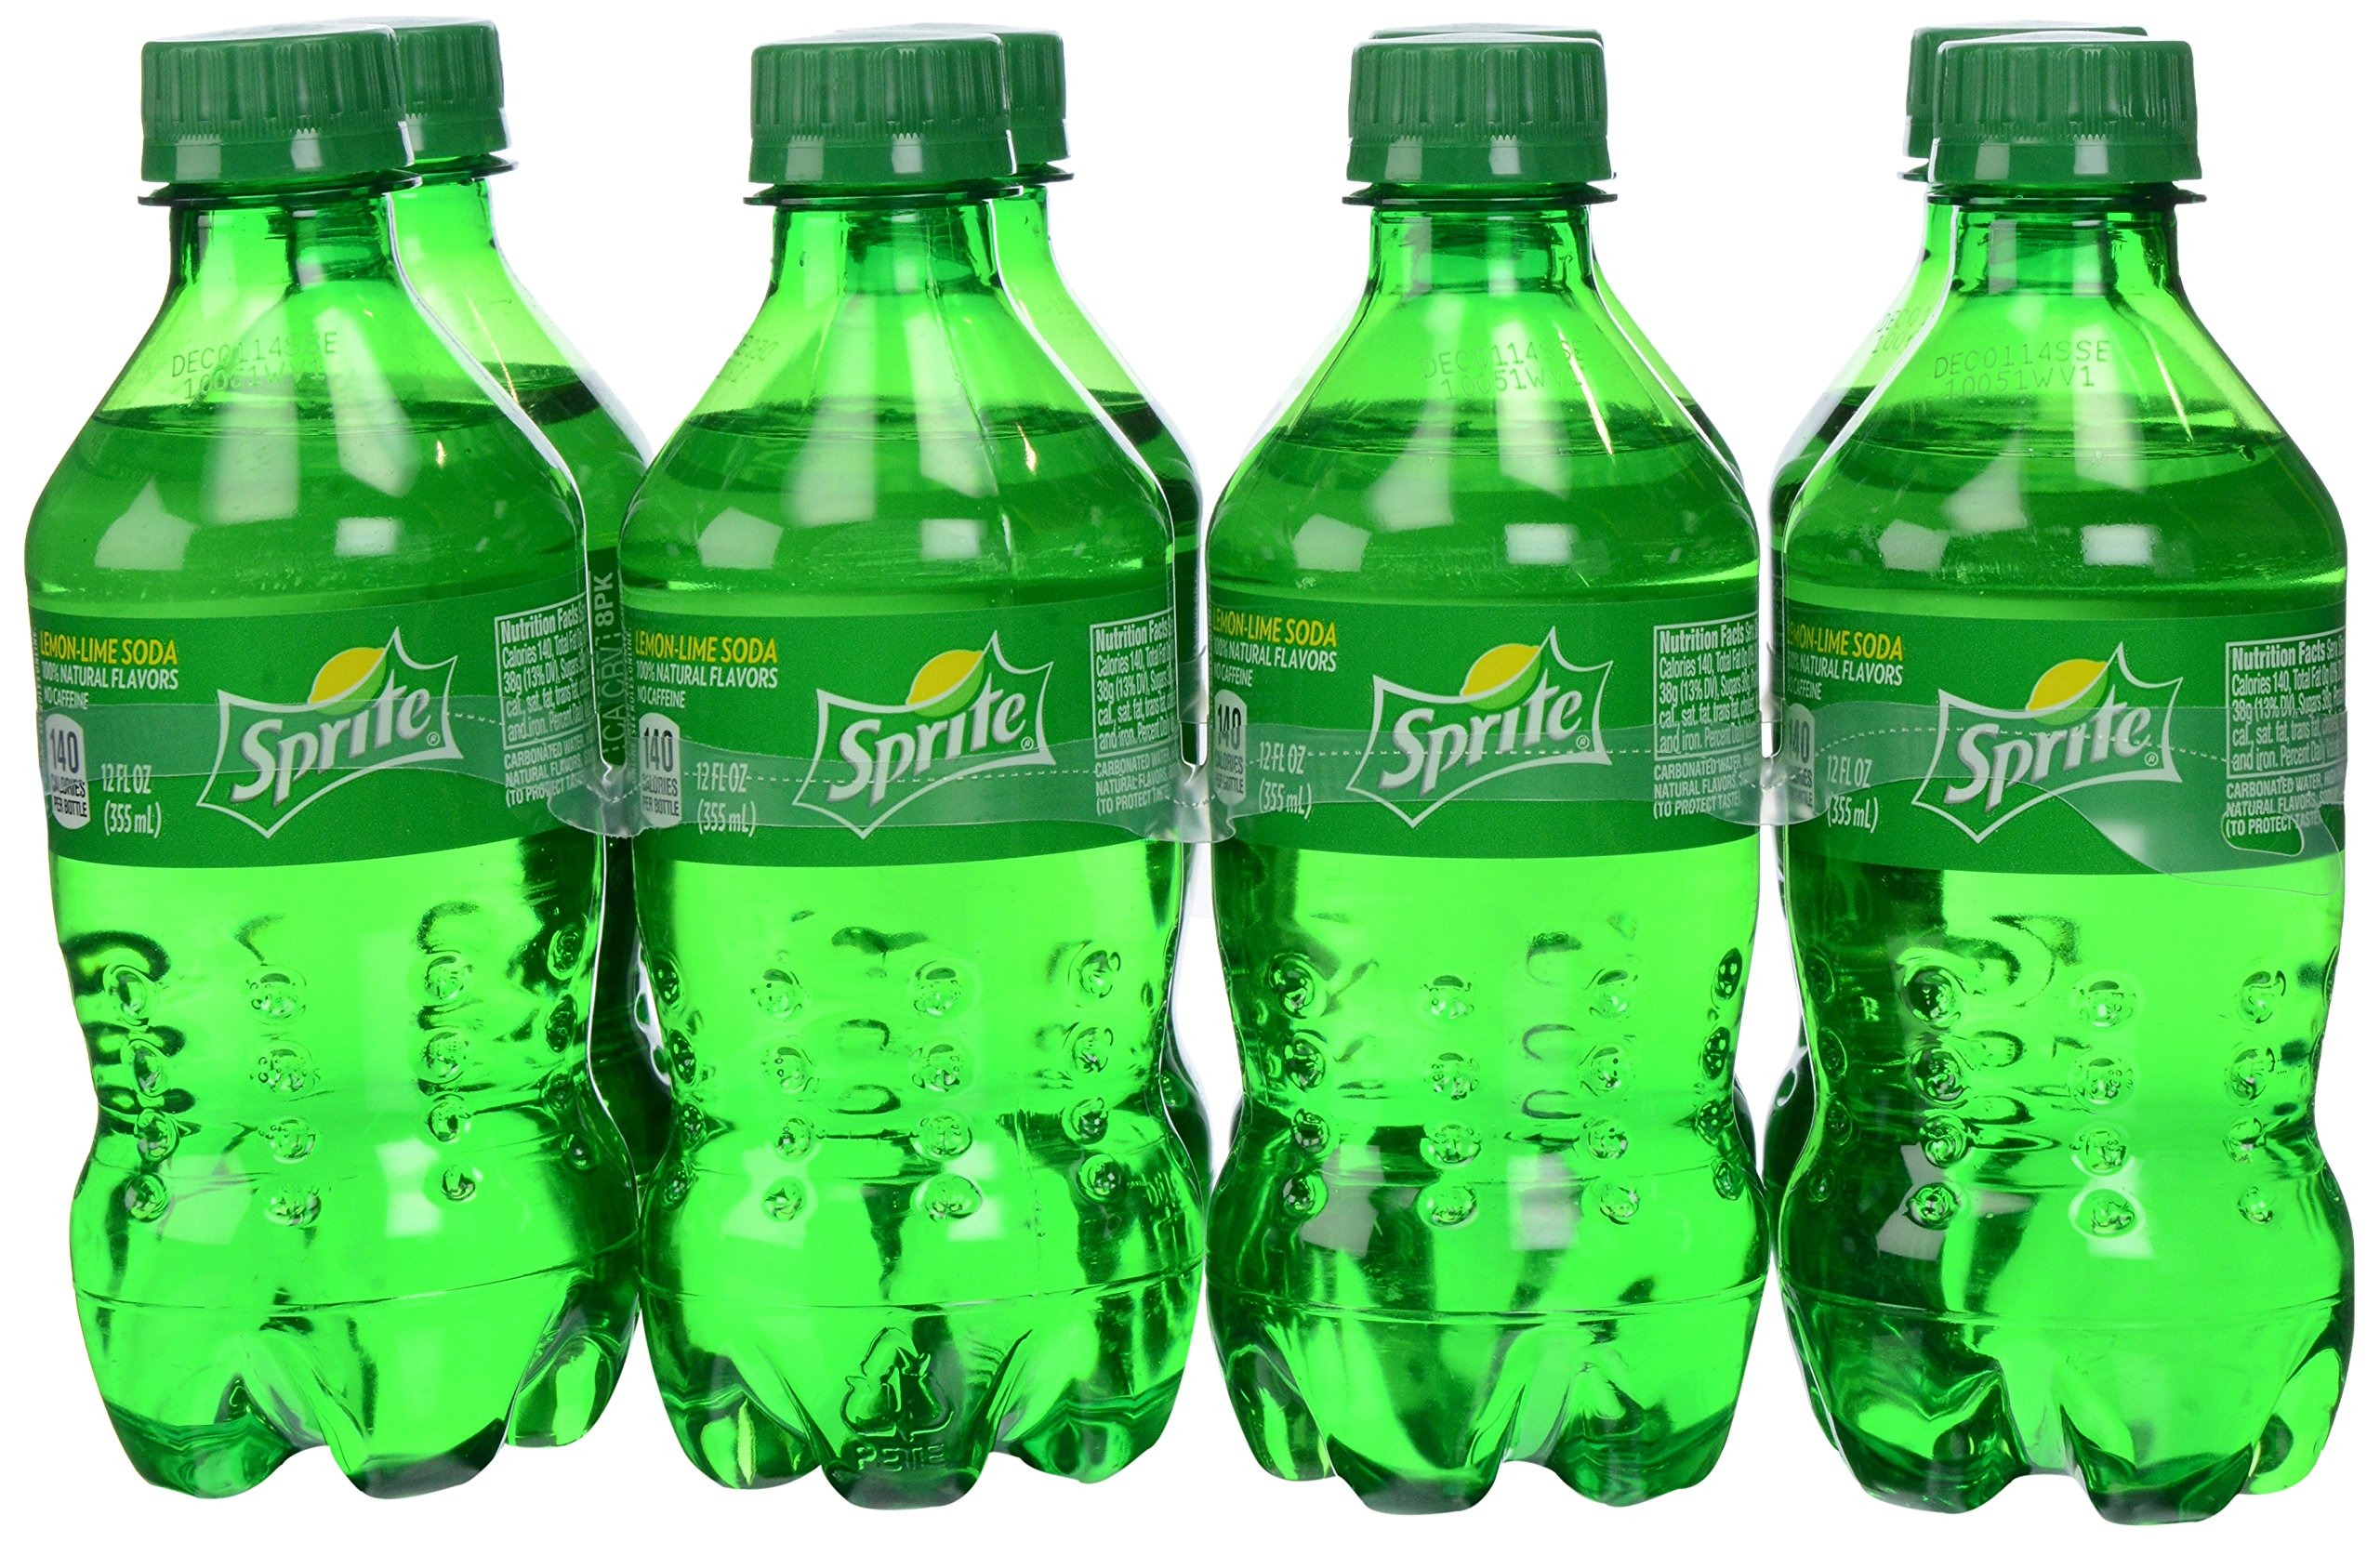
Item Name: Sprite, 12 fl oz, 8 Pack
Bullet Point: The OG Sprite, lemon-lime flavored soda for bold personalities
Value: 96.0
Unit: Ounce

Price: 6.5